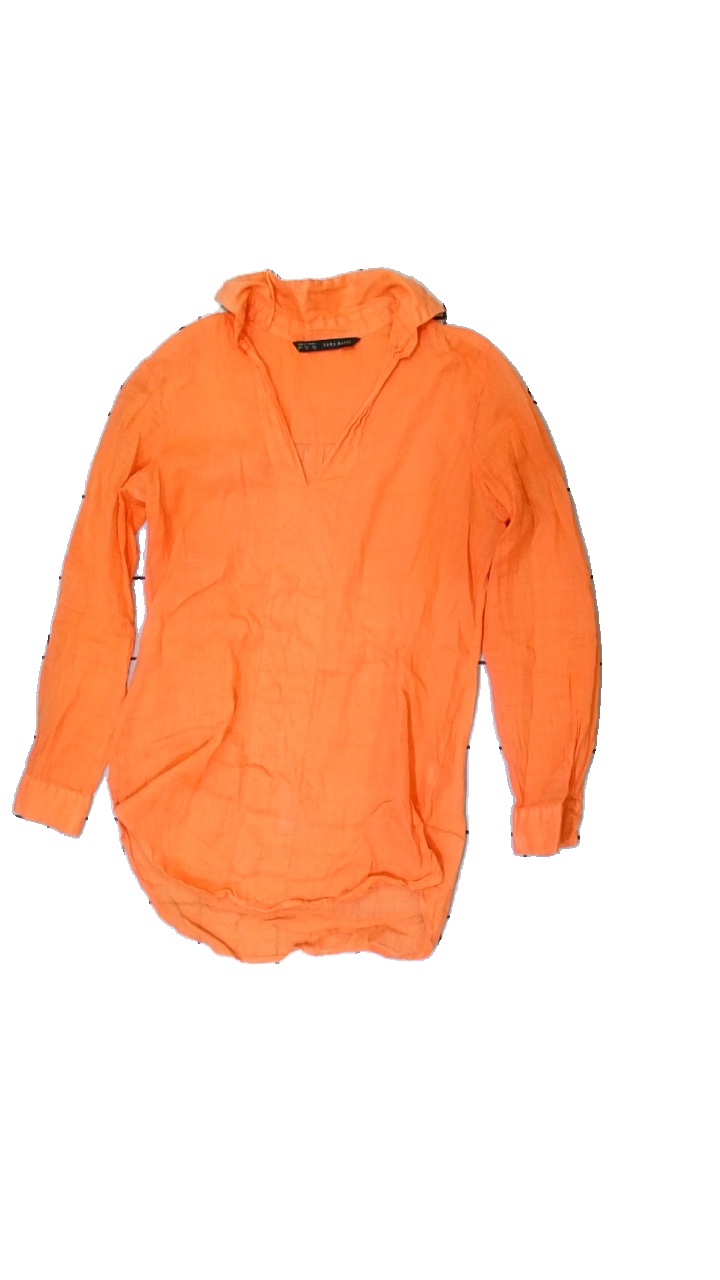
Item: Blouse (Ladies)
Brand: Zara
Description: Orange blouse
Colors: Orange
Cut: Regular
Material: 66% Cotton 34% Viscose
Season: All
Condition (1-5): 5
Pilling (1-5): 5
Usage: Reuse
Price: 50-100